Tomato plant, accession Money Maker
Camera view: bottom (45 deg); turntable rotation: 210 degrees
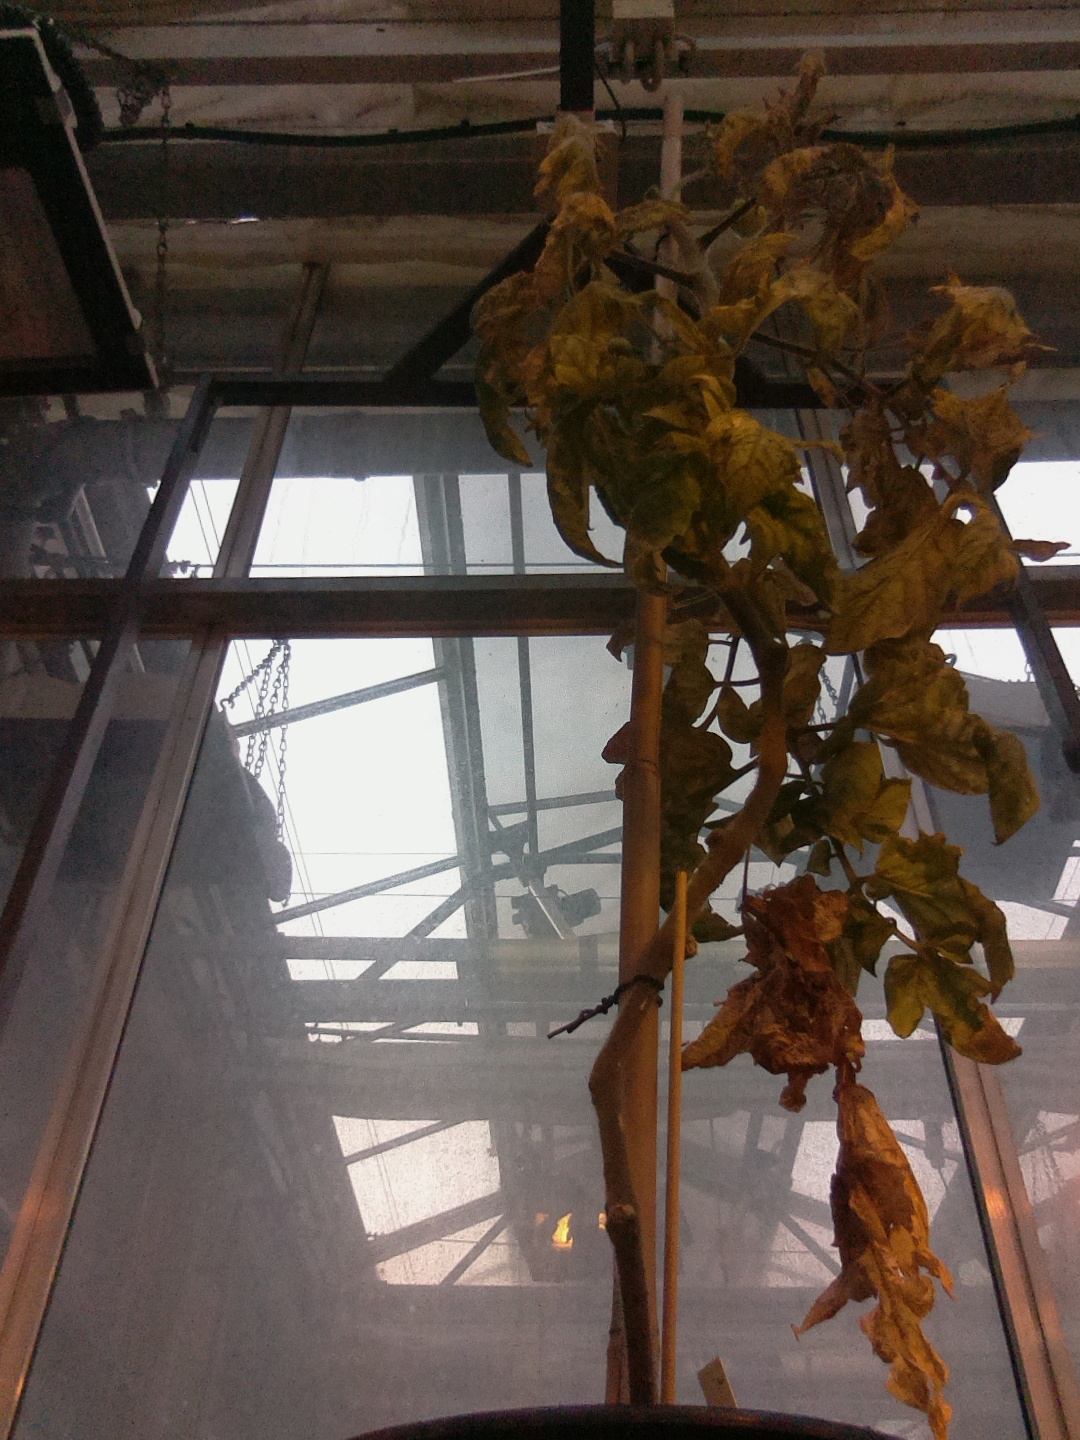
BBCH growth stage 80: fruits start showing typical ripe color (orange -> red)